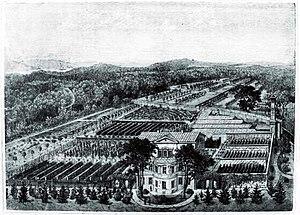
La colonie Alexandrowka de Potsdam, capitale du Land de Brandebourg en Allemagne, est pour l’époque un concept innovant de monument commémoratif créé en 1826 sous la forme d’un village russe créé ex nihilo, réclamé par un roi en mémoire d’un autre monarque qui venait de décéder peu de temps avant. Le roi et maître d’ouvrage était Frédéric-Guillaume III de Prusse tandis que le monarque décédé était le tsar Alexandre Iᵉʳ. Au village artificiel s’ajoute un parc-verger conçu par Peter Joseph Lenné dont la vocation programmatique se maintiendra jusqu’à nos jours en raison des espèces d’arbres fruitiers rares qui s’y trouvaient et qu’on essaie de reconstituer à ce jour. En réalité, c’est moins la personne du tsar que l’amitié entre deux souverains, et à travers eux deux nations s’influençant réciproquement, que voulait célébrer le roi de Prusse. Il s’agit d’une reproduction libre de colonie militaire telle qu’elle est pratiquée en Russie à cette époque, donc en quelque sorte de la délocalisation de la culture russe sur le sol brandebourgeois afin de se souvenir du lien culturel qui unit les deux royaumes par des marqueurs visibles sur le terrain.